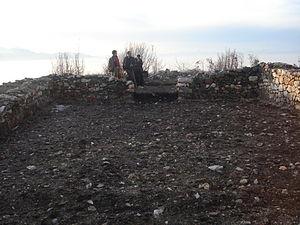
Cet article propose une liste des monuments culturels du Kosovo. Elle intègre des monuments inscrits dans les registres de l'Institut pour la protection du patrimoine de la République de Serbie et sur la liste de l'Académie serbe des sciences et des arts, en tant que le Kosovo est encore considéré comme une province autonome par la Serbie et une partie de la communauté internationale ; parallèlement le Kosovo, qui a proclamé son indépendance en 2008, a établi une liste provisoire de monuments culturels.